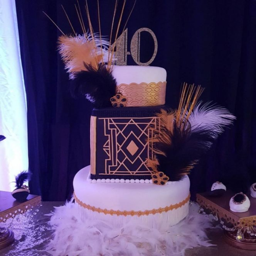
the glamour of the 20s era is perfectly captured in this grand cake .